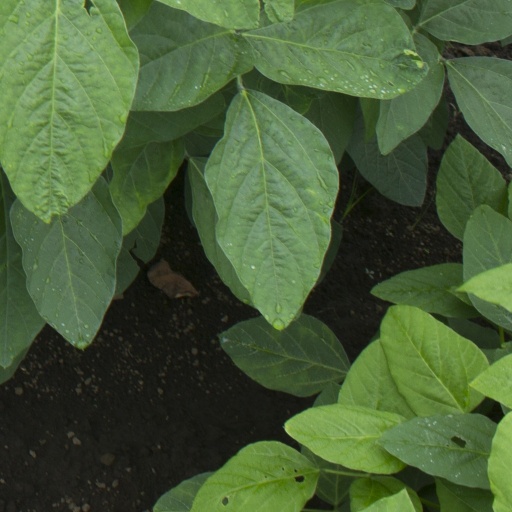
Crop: soybean